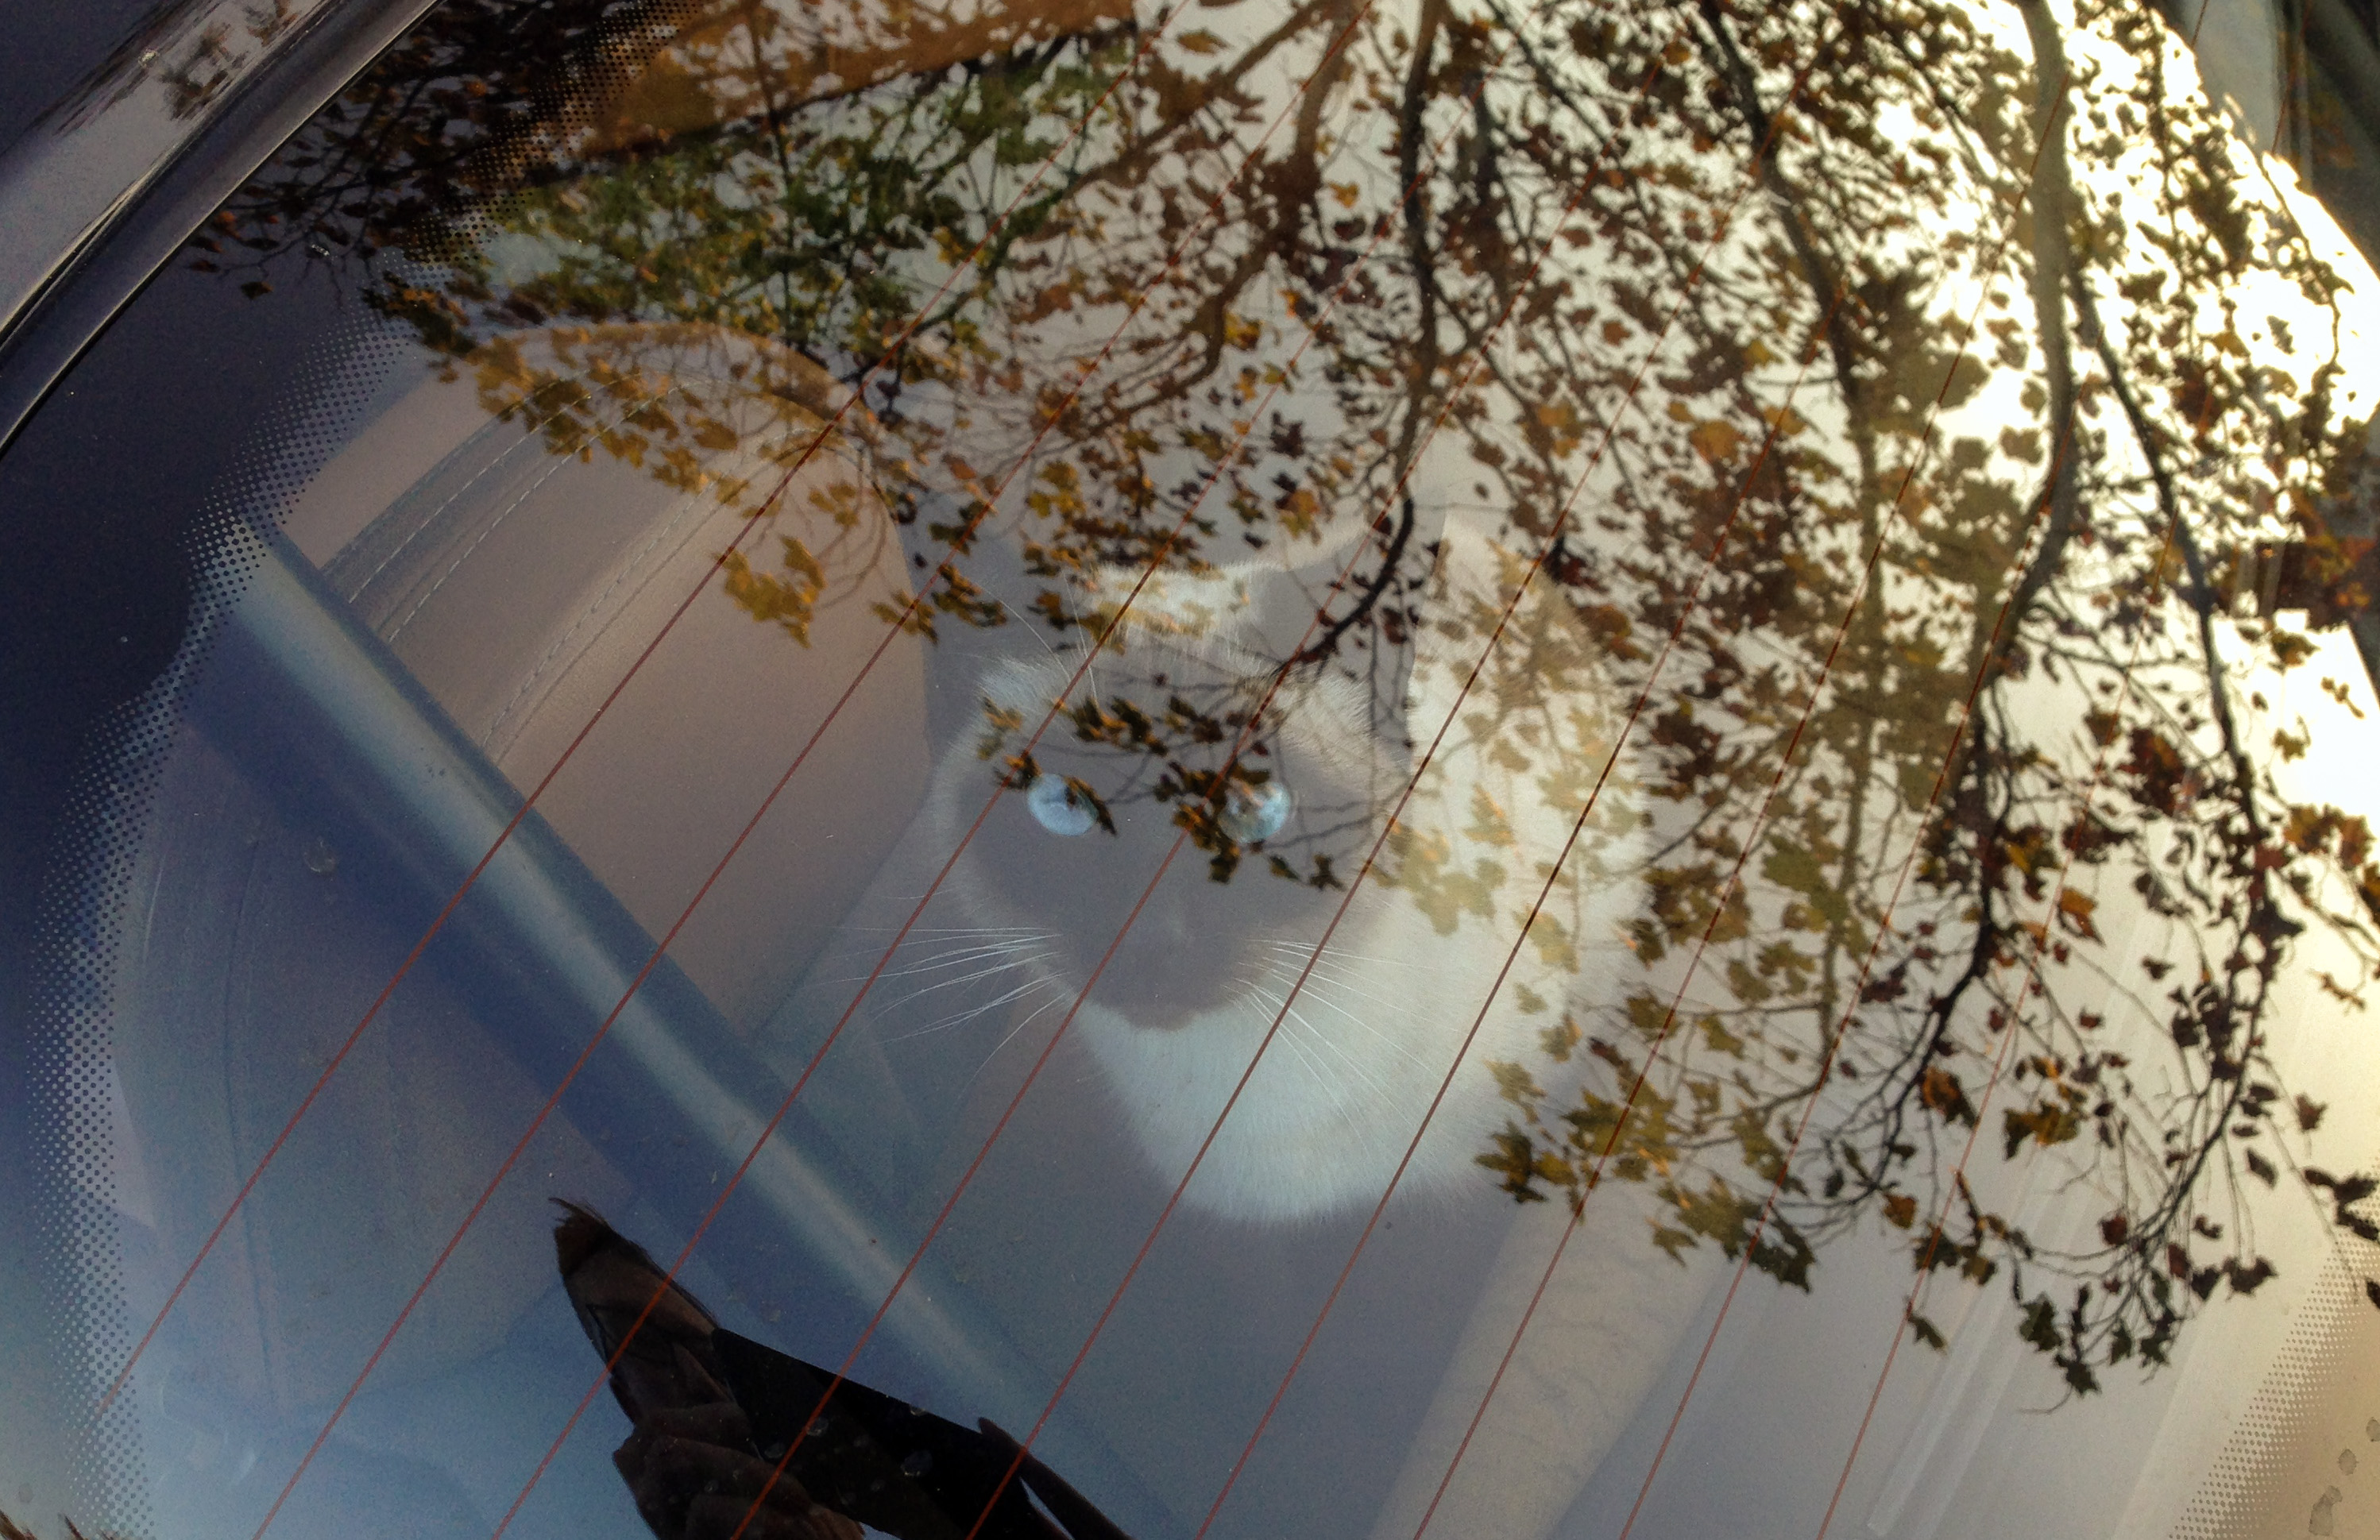
tree, branch, plant, sunlight, leaf, flower, spring, reflection, cat, season, miata, siamese, mx5, hardtop, rearwindow